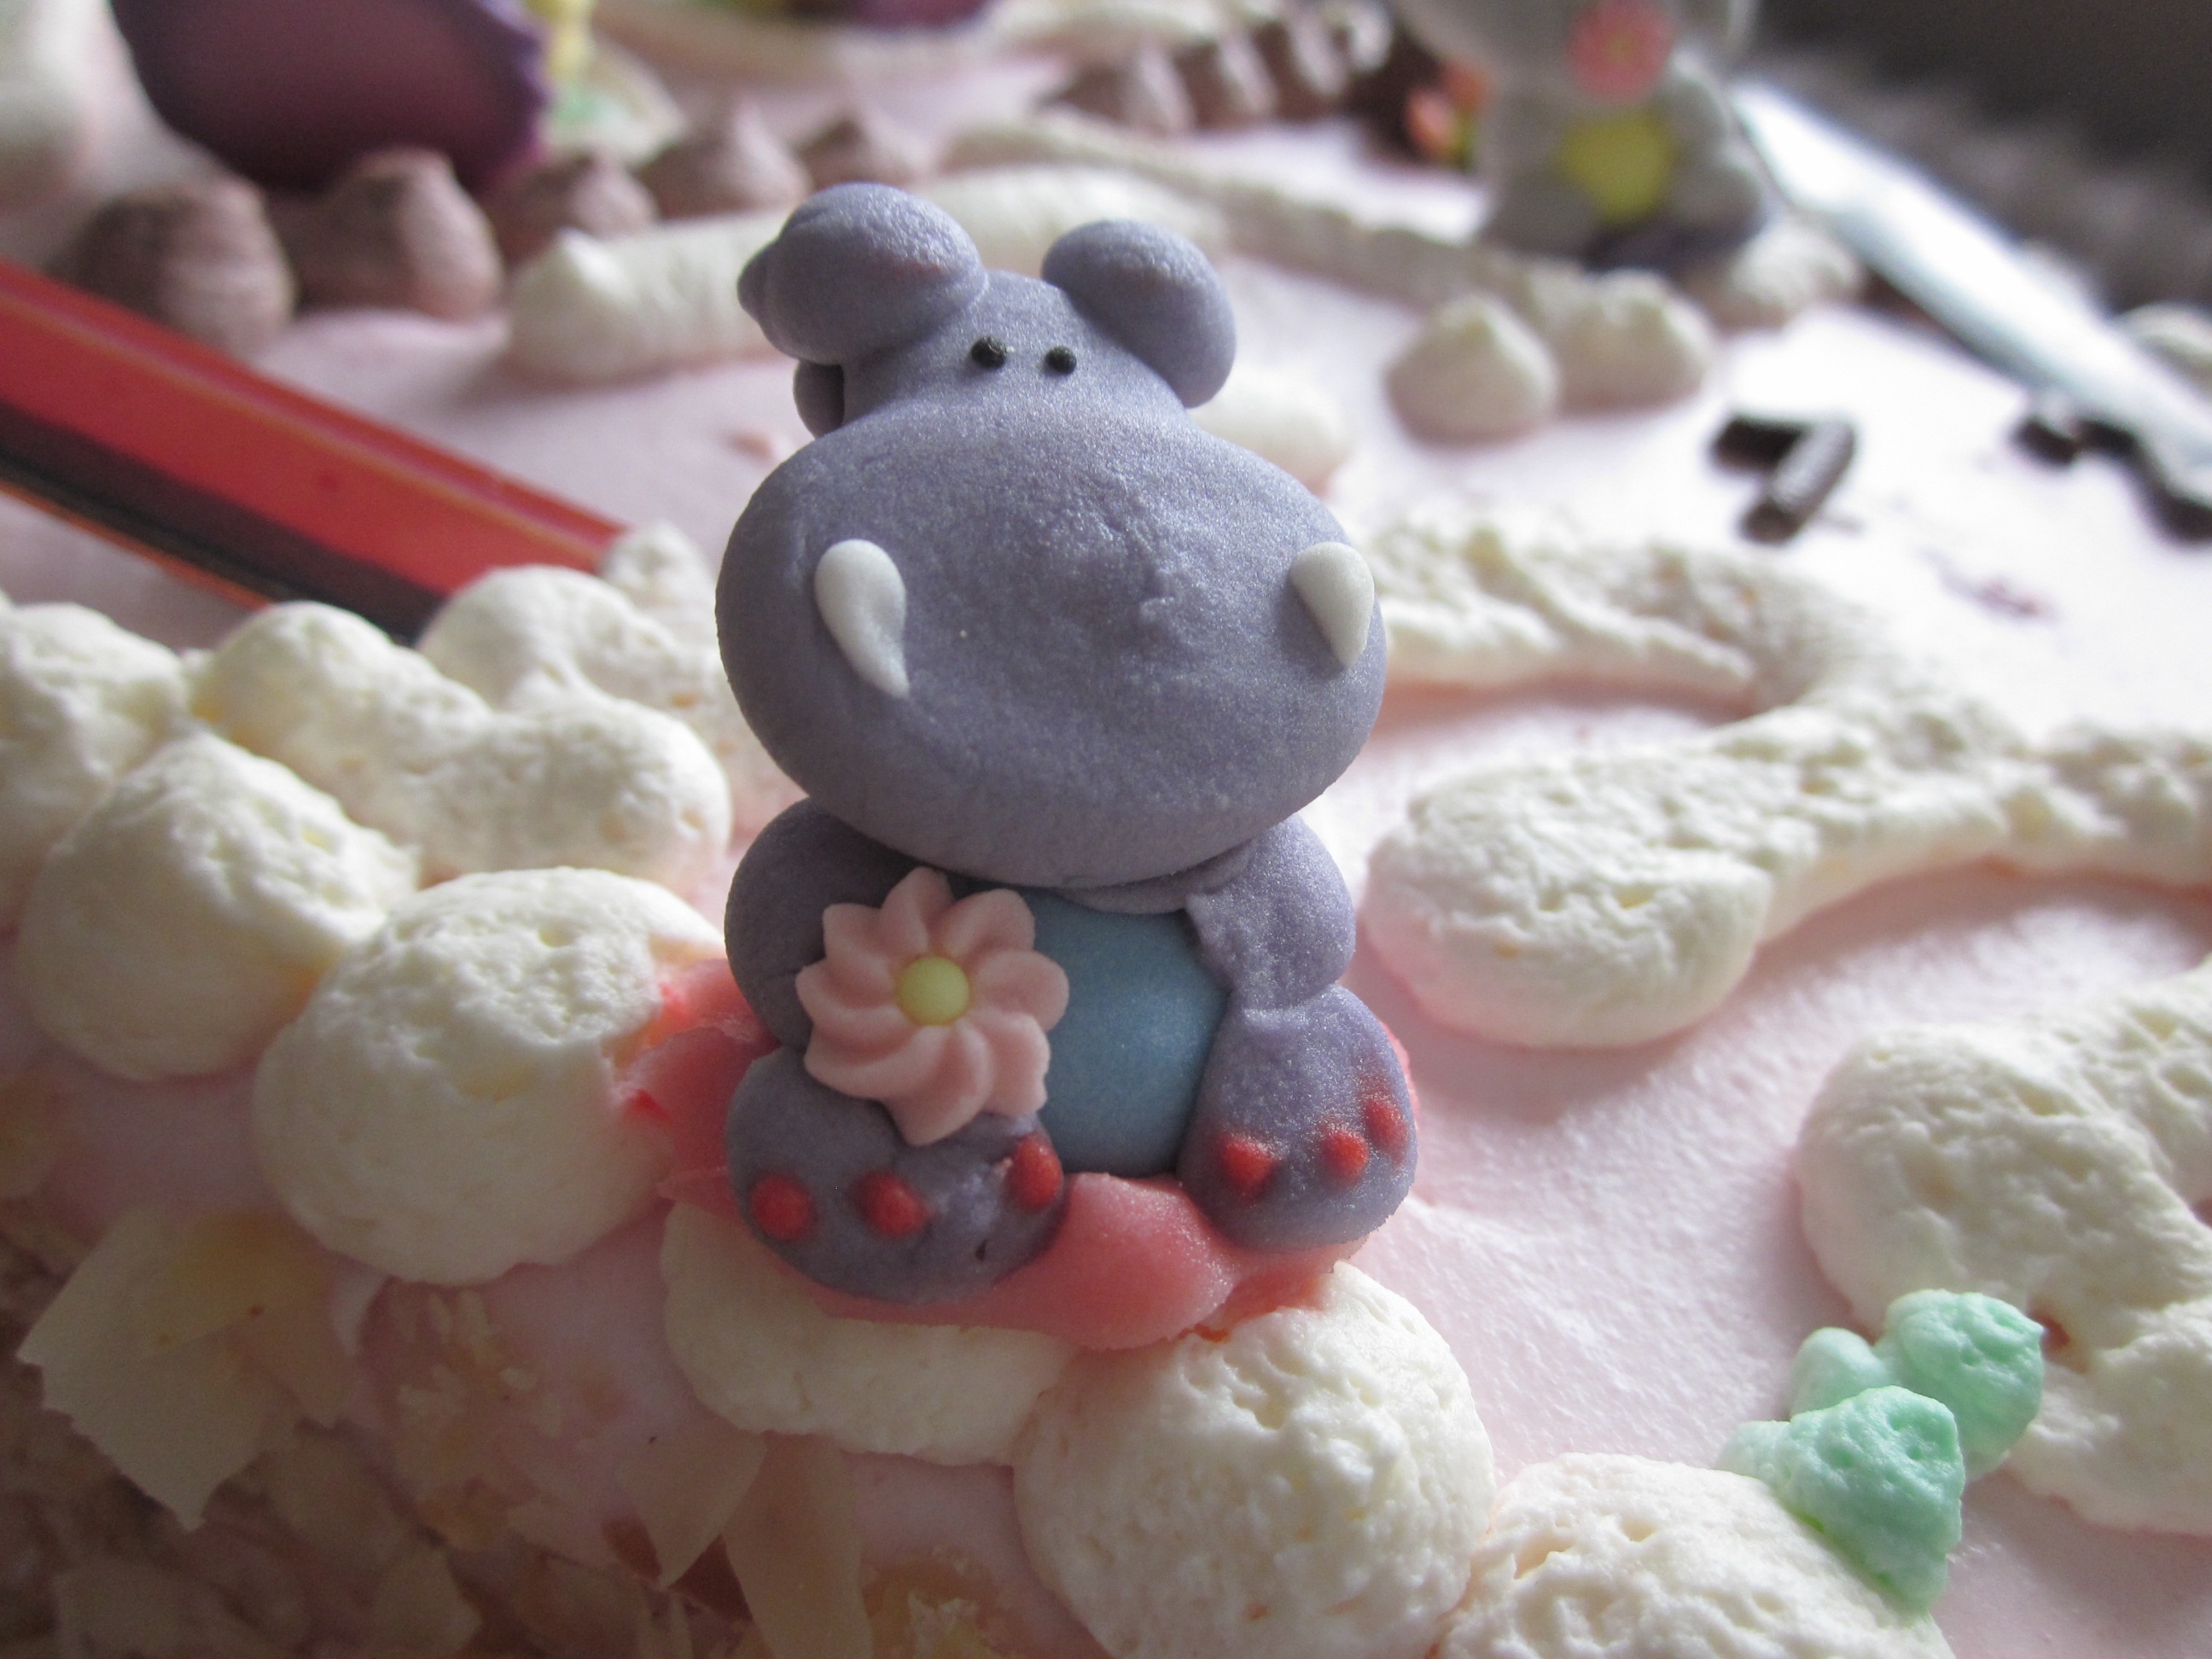
flower, photo, food, baking, dessert, cuisine, cake, birthday cake, bake, sugar, icing, candy, sweetness, hippopotamus, hippo, marzipan, sugar paste, cake decorating, happy hippo